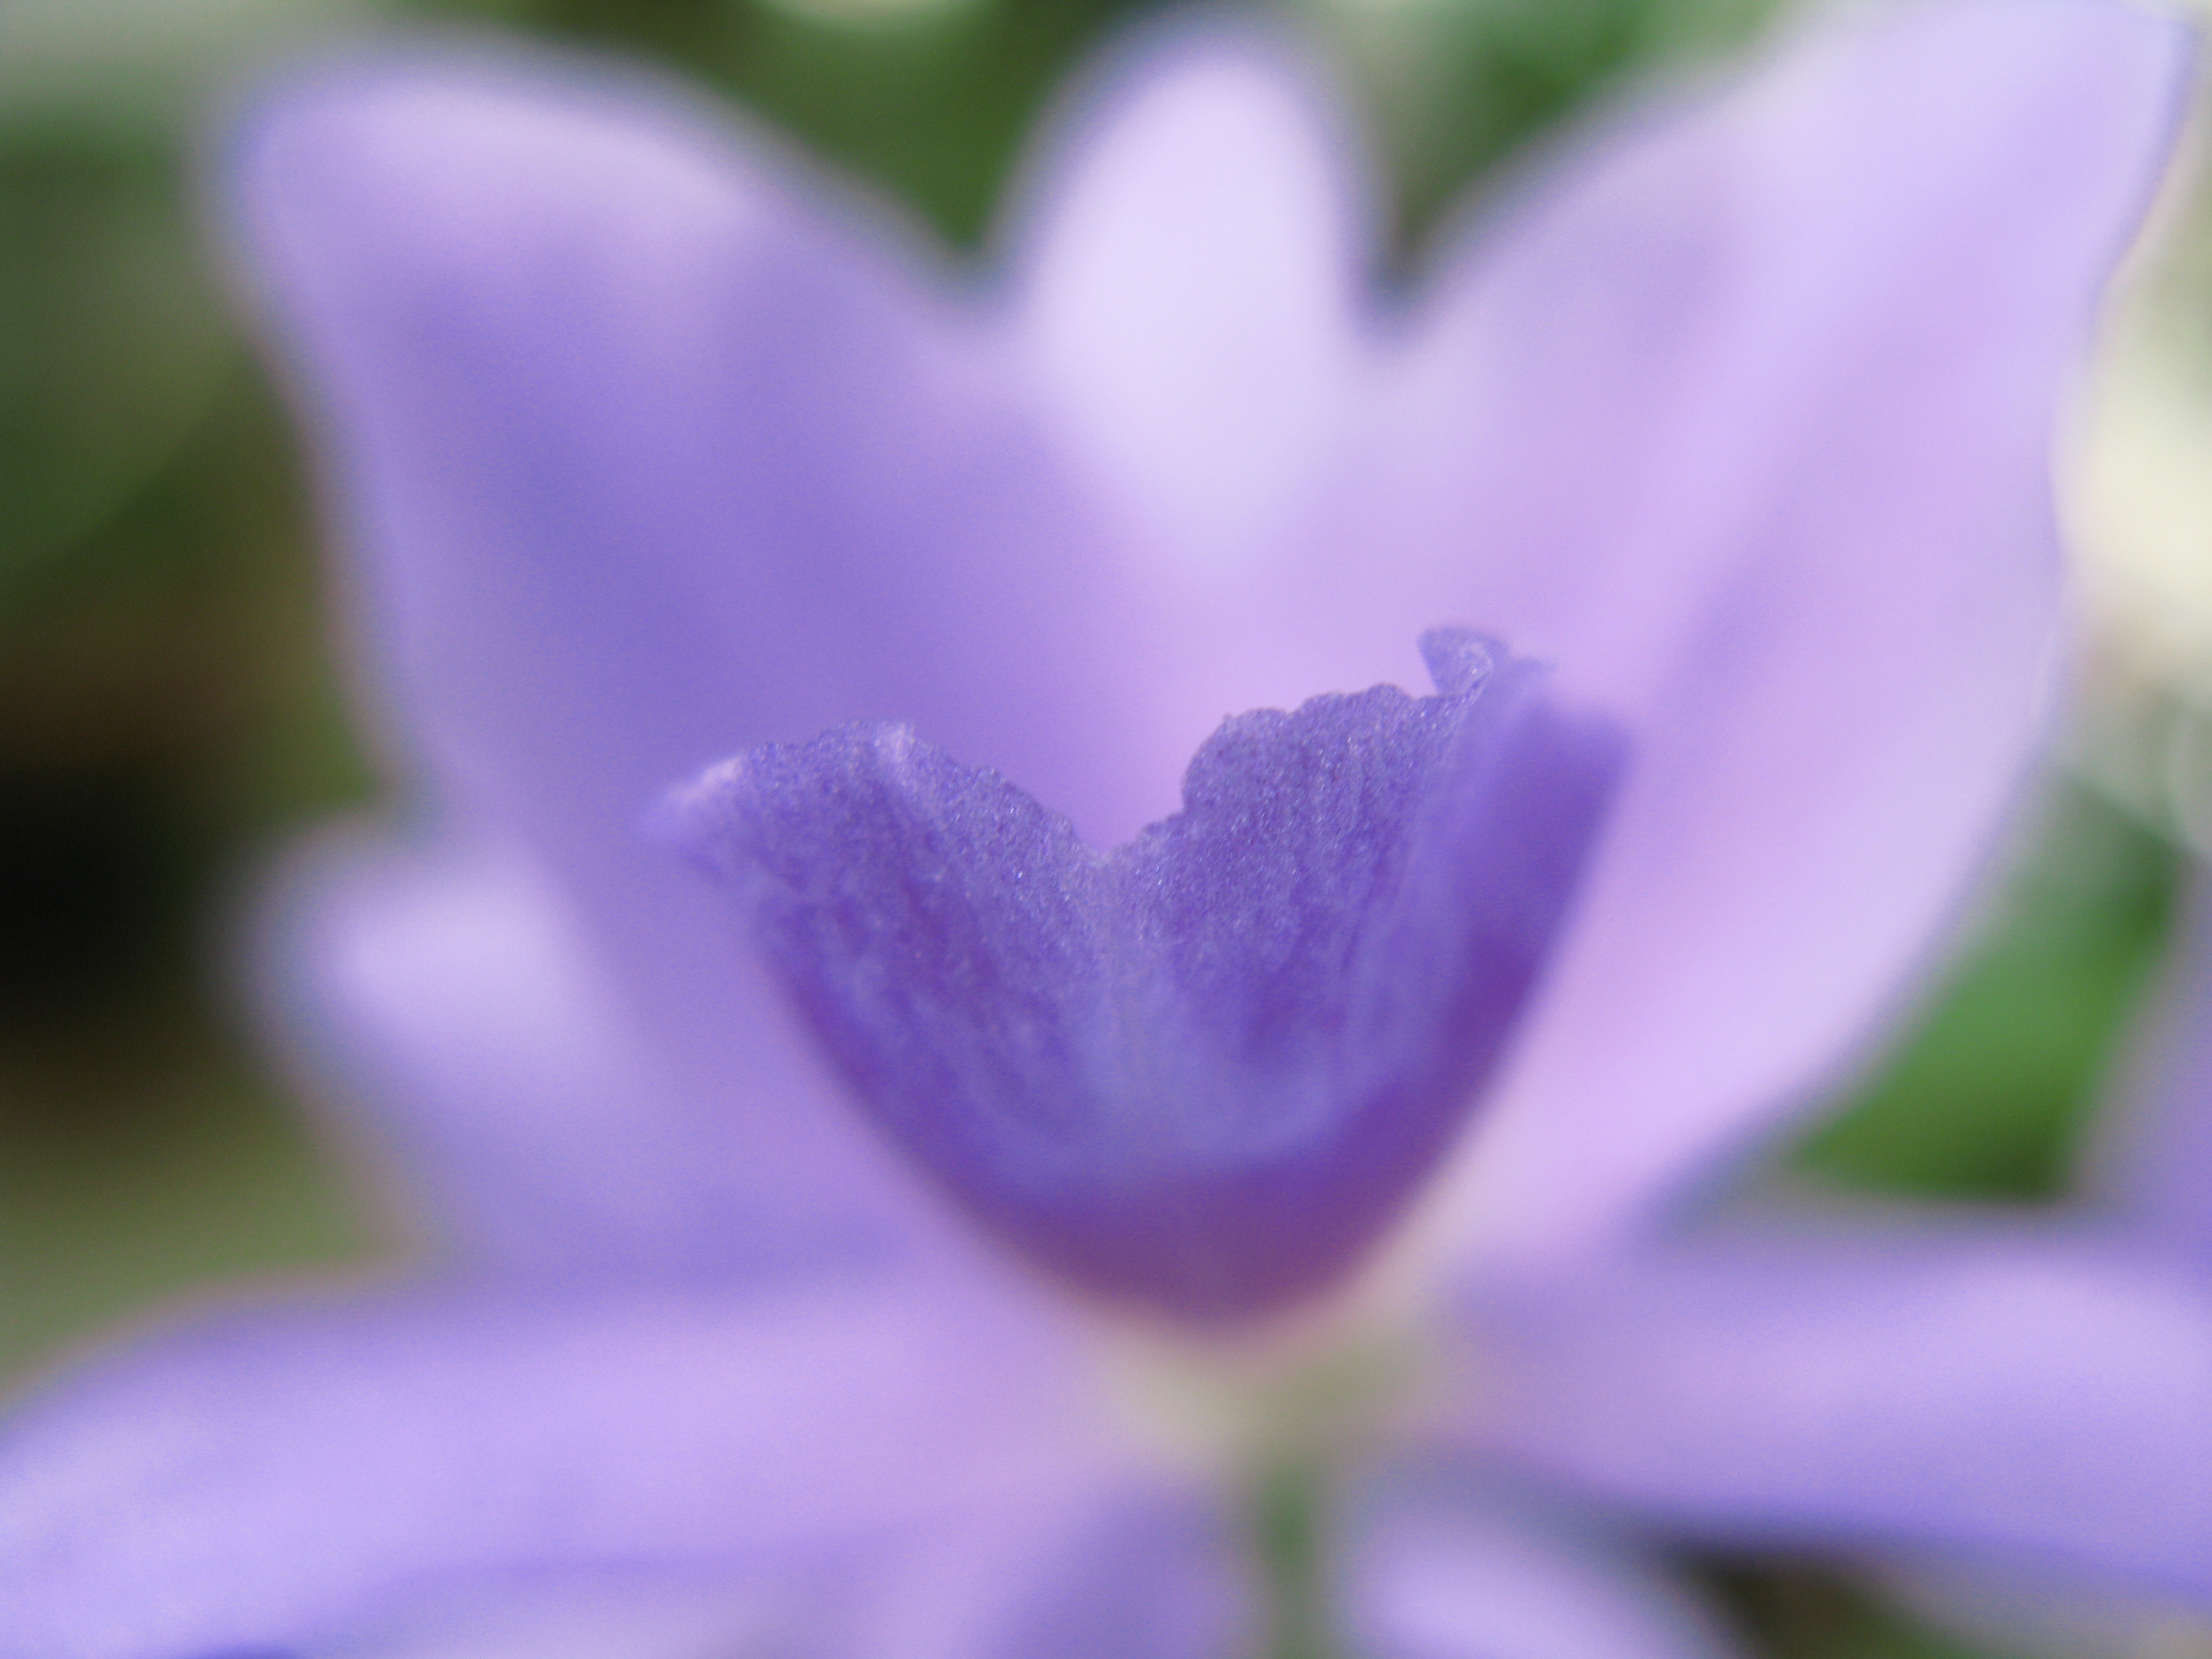
blossom, plant, flower, purple, petal, high, blue, flora, wildflower, close up, cool image, hires, crocus, hi, res, resolution, g7, themacrogroup, macro photography, flowering plant, land plant